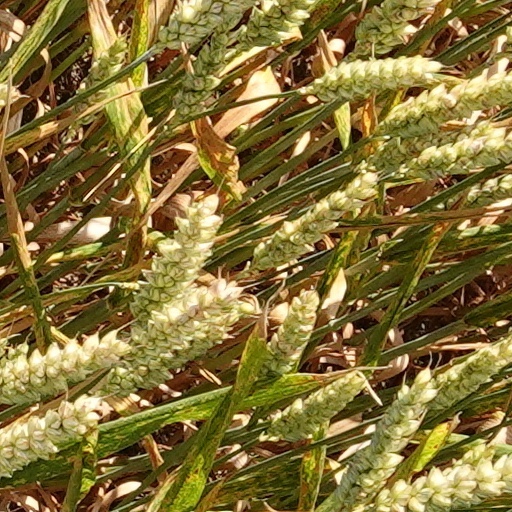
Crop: wheat